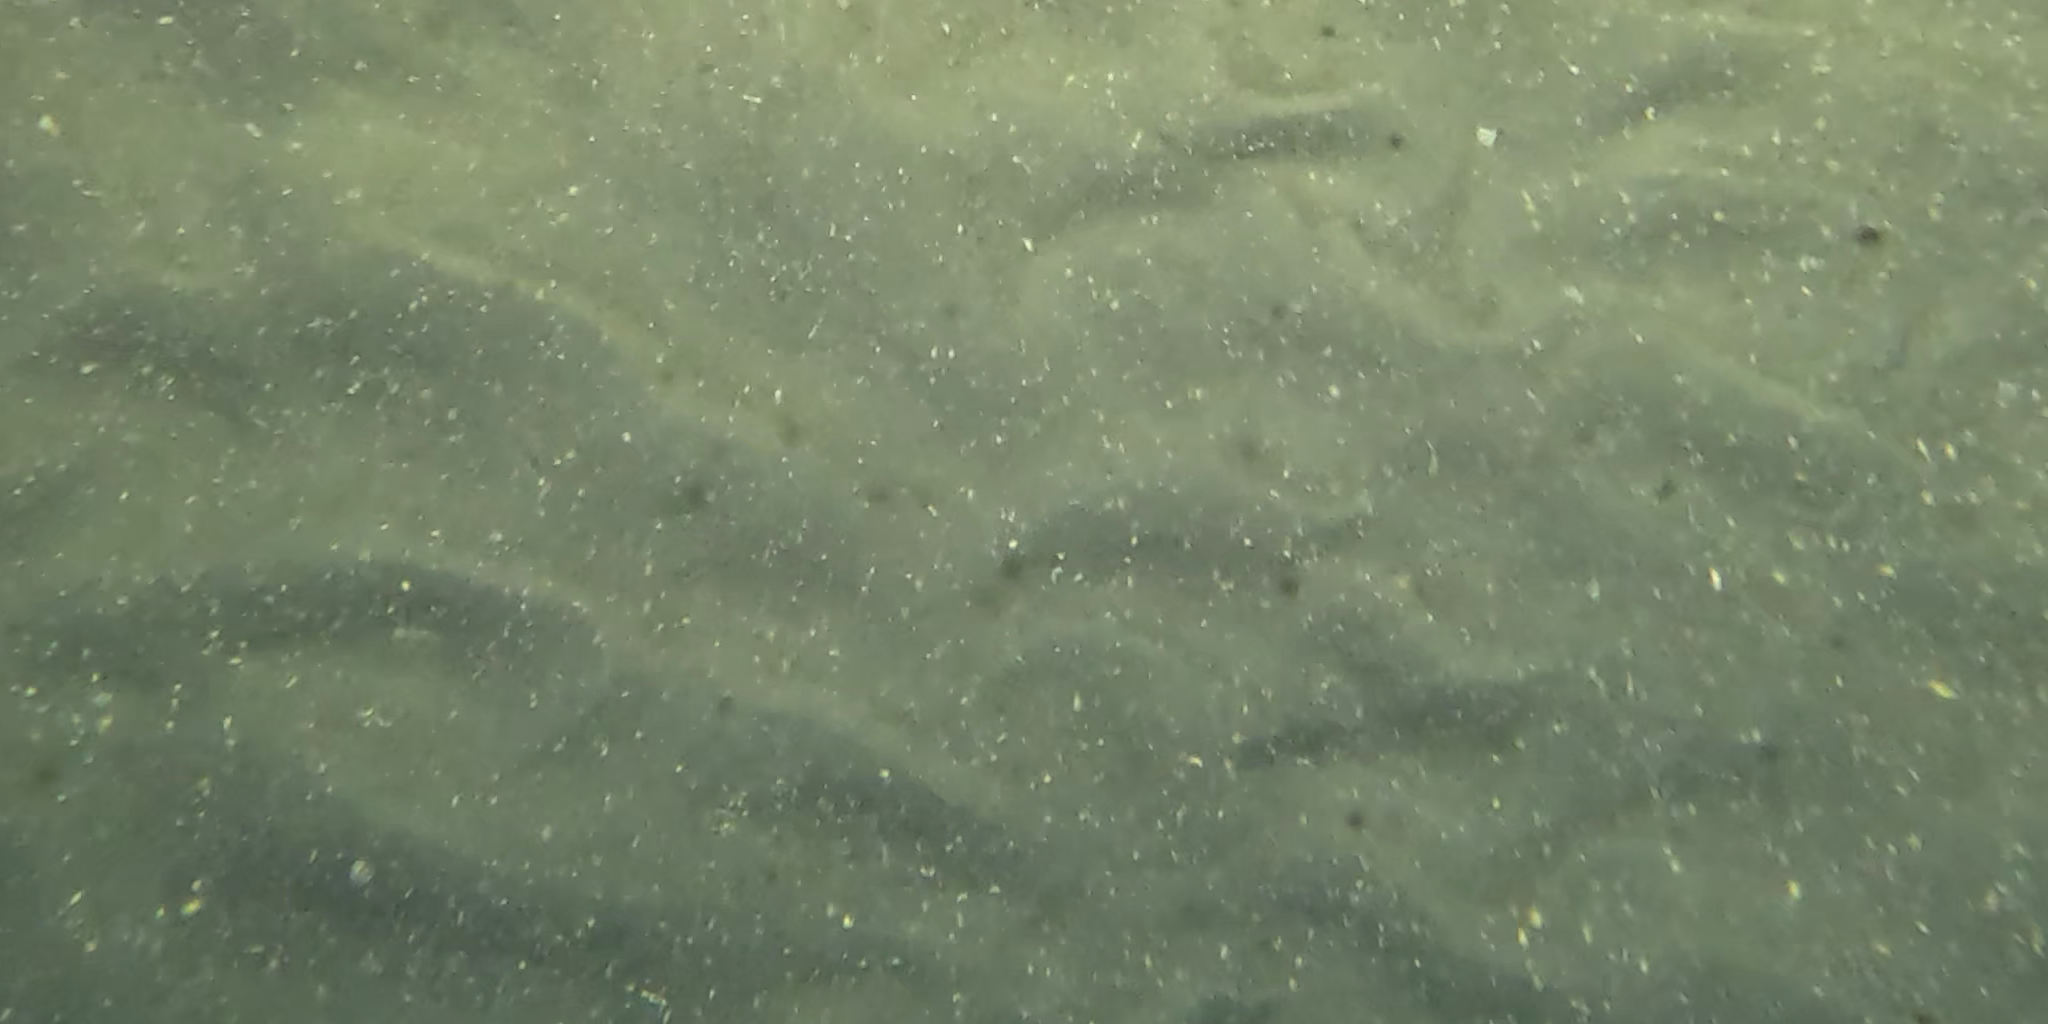
Seabed habitat: sand